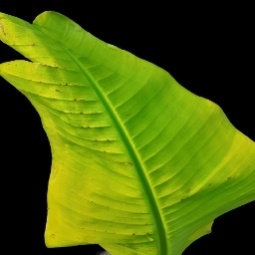
Label: Calcium